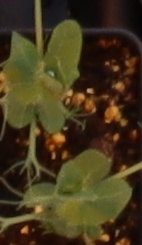
Label: Field Pea